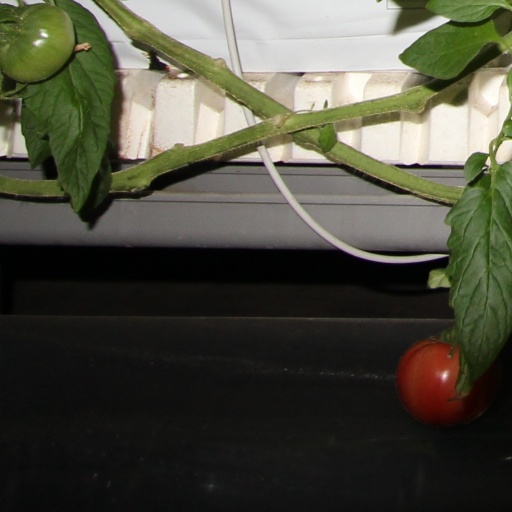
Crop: tomato